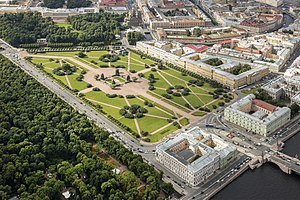
Marsovo pole
Marsovo pole i centrum af Sankt Petersborg i juli 2016
Marsovo pole er en stor offentlig plads i Tsentralnyj rajon i Sankt Petersborg, mellem Marmorpaladset, Betskojs hus og Saltykov-Sjtjedrins hus. Mod syd afgrænser Mojkafloden pladsen.